List of V/Line railway stations

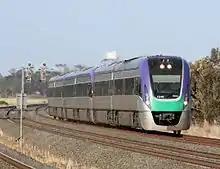
V/Line VLocity train near Little River

The line branches from the Sunbury suburban line at Sunshine.